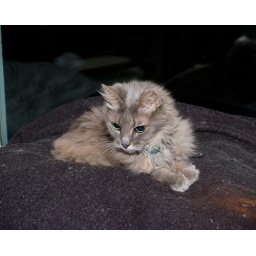
Aurora looks much younger and perkier as she watches Thor cavort about on the floor below her window seat.